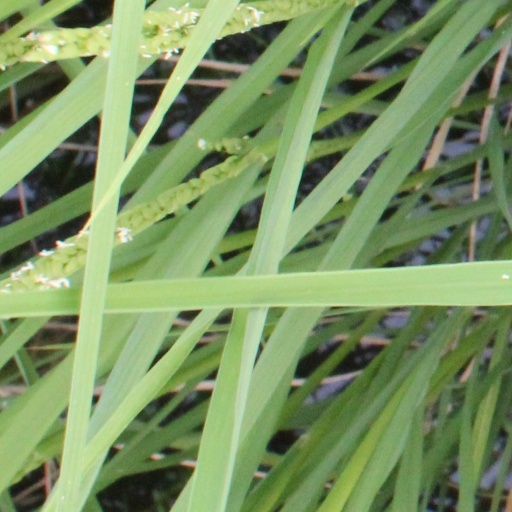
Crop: rice